Kiang (The Gambia)

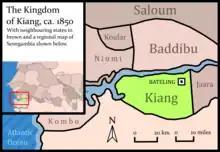
A map of the Kingdom of Kiang and its neighbours ca. 1850.

Kiang (variant spelling: Kian) was a historical kingdom in what is now the West African state of The Gambia and also the name of the region it covered. The area is now the districts of Kiang Central, Kiang East, and Kiang West in the Lower River Division of the present-day country. The Kiang West National Park is also on the territory of the former empire.